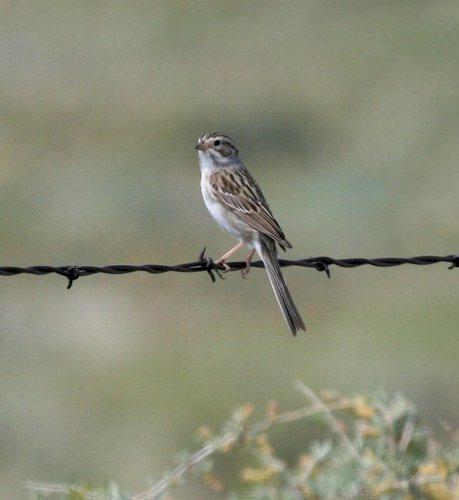
A photo of a brewer sparrow